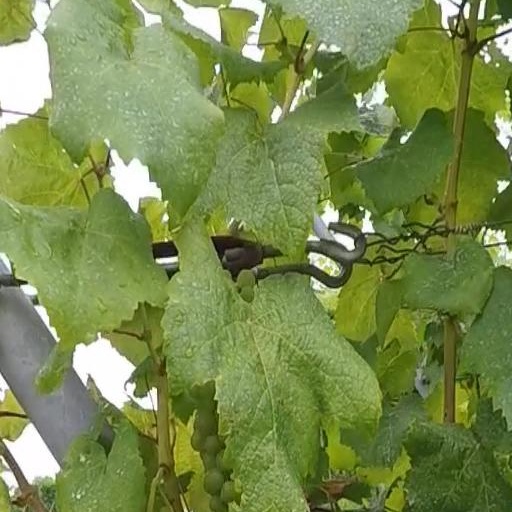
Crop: grape